Stewart Kyd

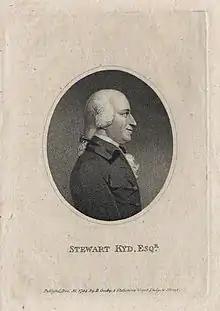
Stewart Kyd, 1794 engraving.

A native of Arbroath, Forfarshire, he went at the age of fourteen from Arbroath grammar school to King's College, Aberdeen. Abandoning a design of entering the church, he settled in London, and was called to the bar from the Middle Temple. He became a friend of Thomas Hardy and John Horne Tooke, whose political opinions he admired. In November 1792 he joined the Society for Constitutional Information.